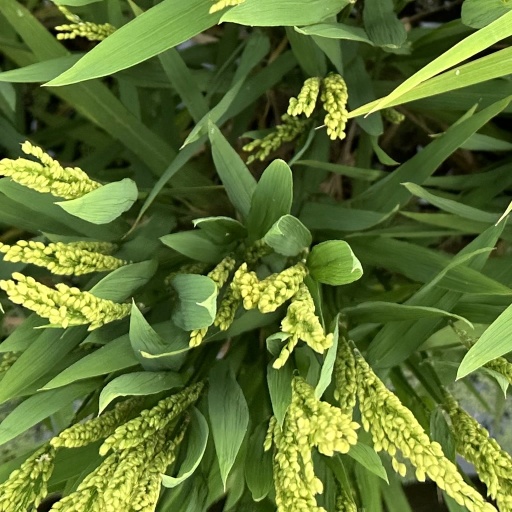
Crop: rice